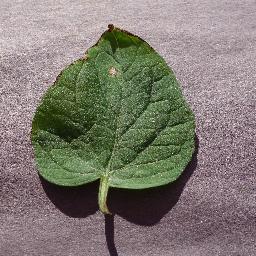
Label: Tomato___Target_Spot